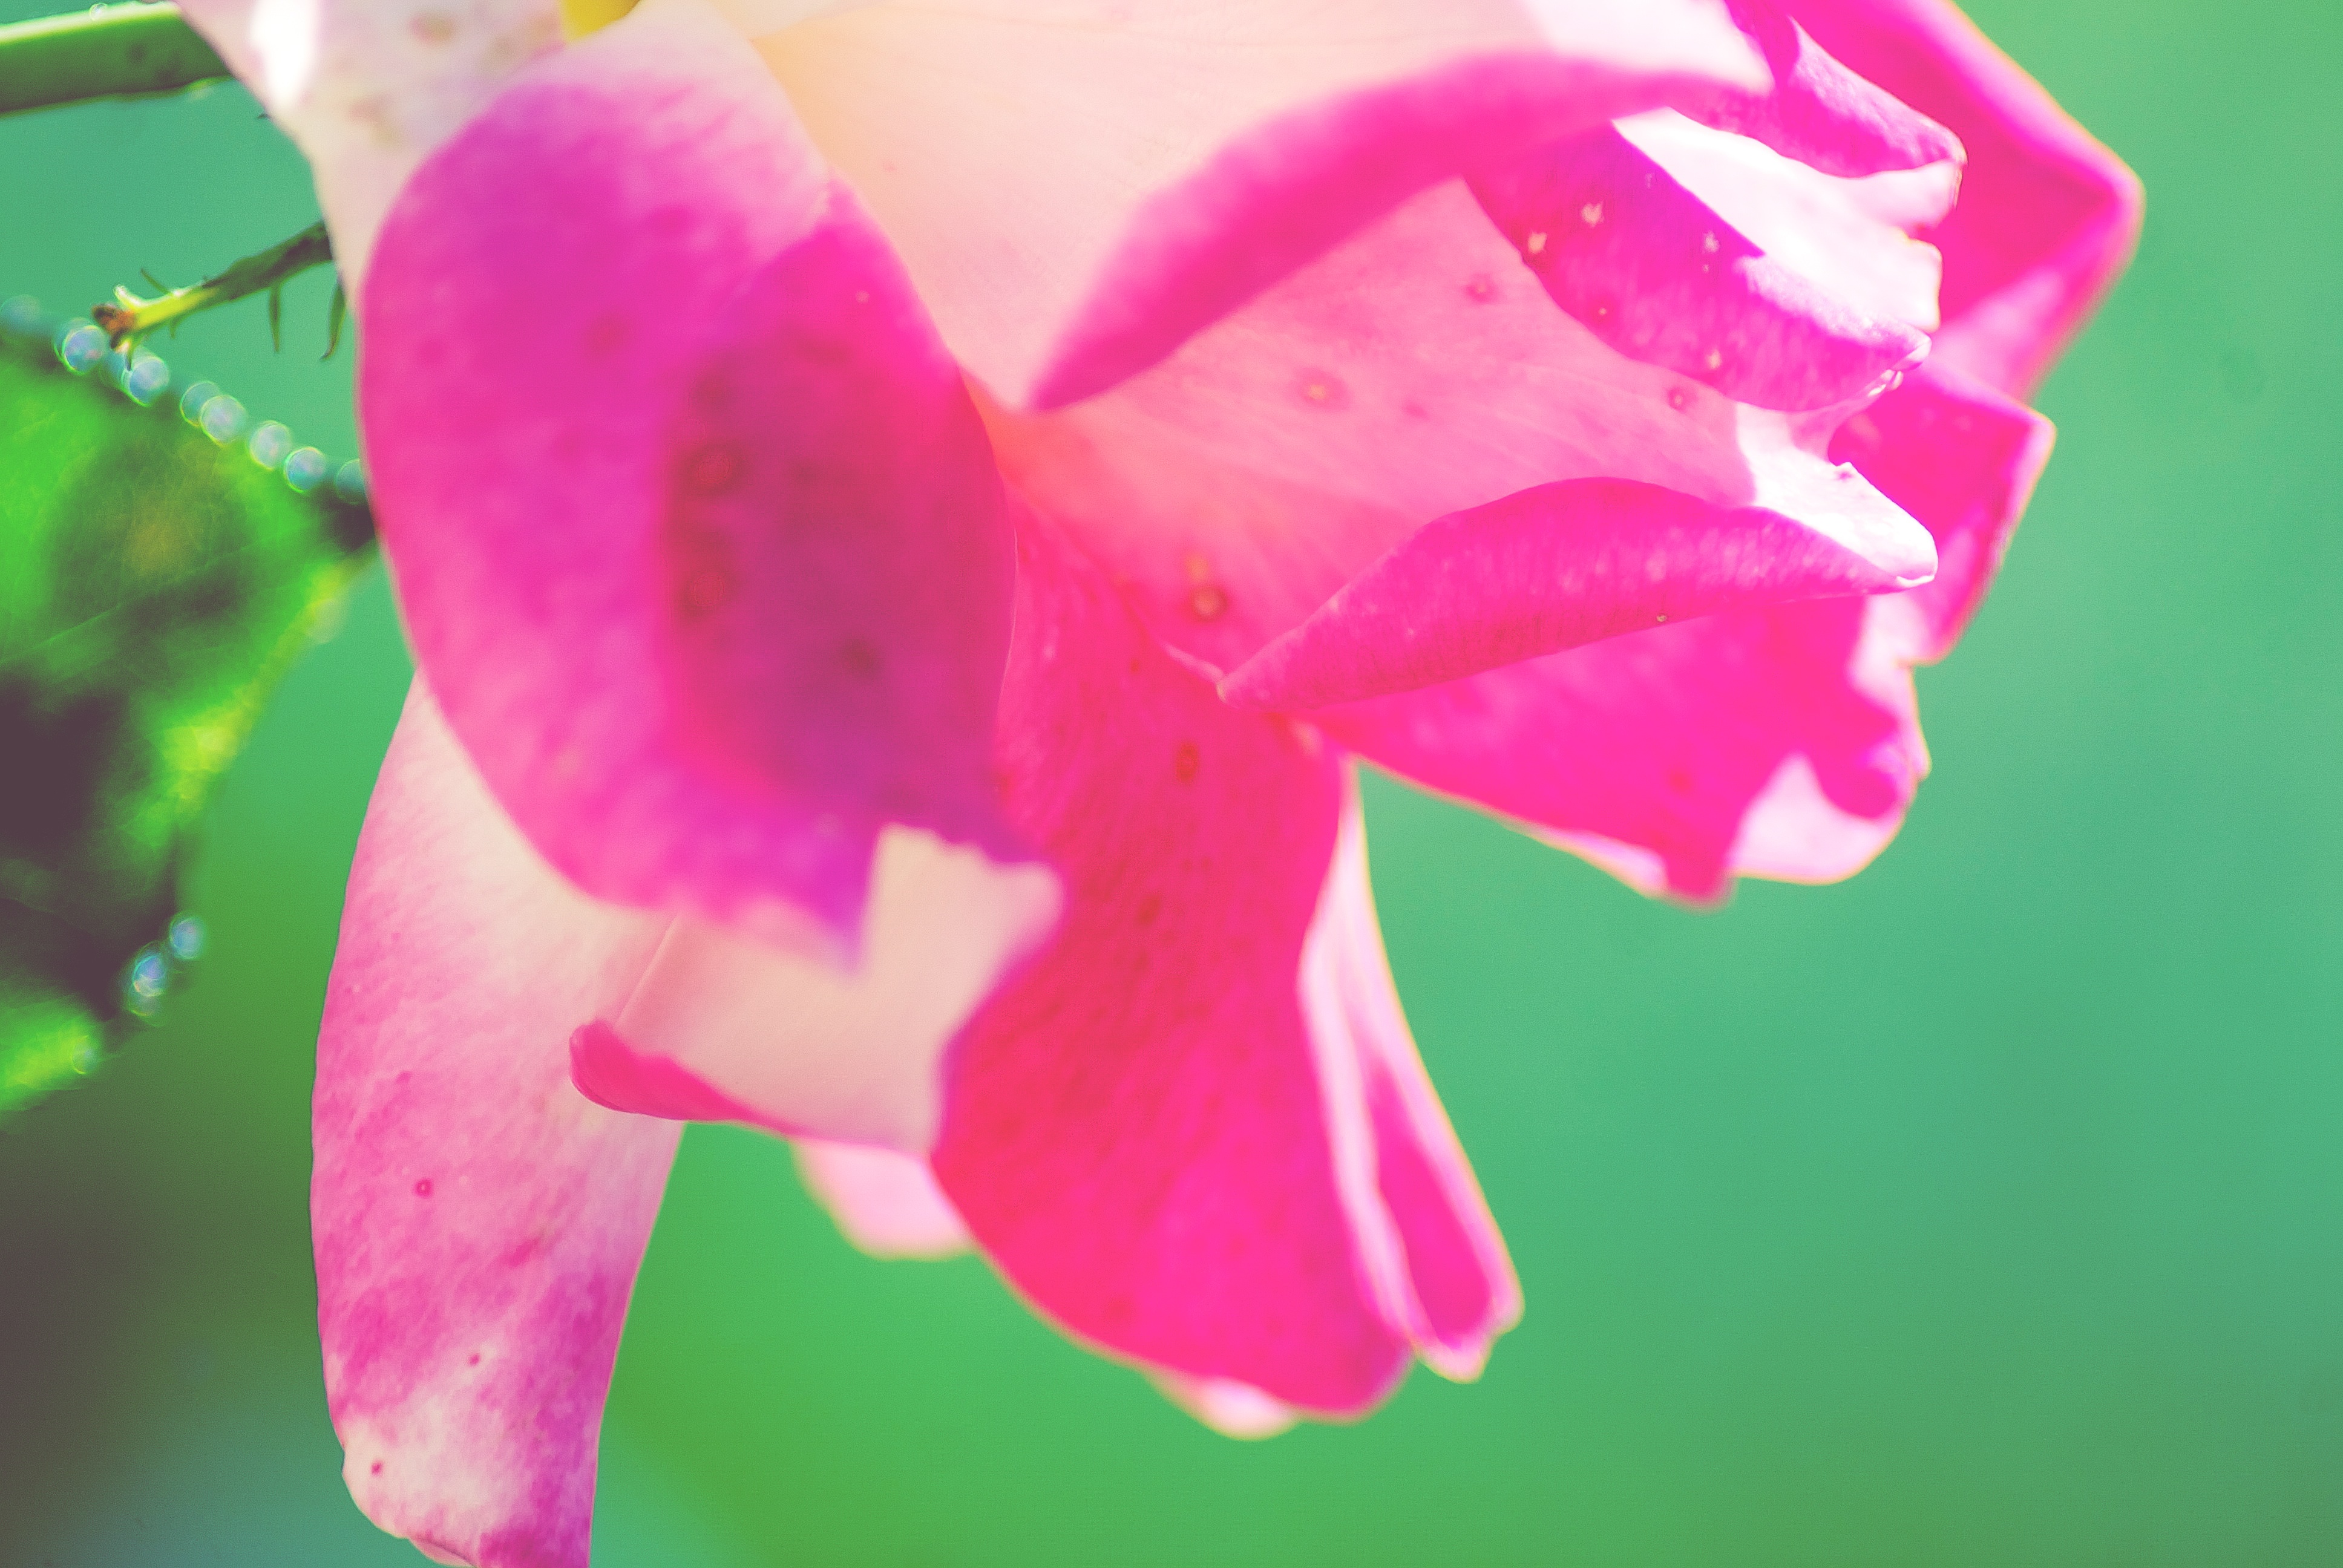
blossom, plant, photography, leaf, flower, petal, rose, red, pink, flora, close up, macro photography, flowering plant, rose family, land plant